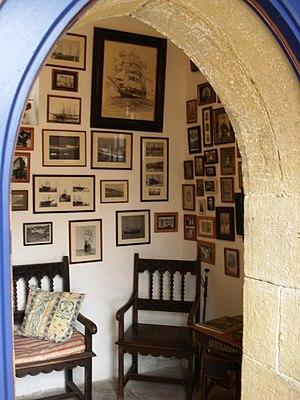
La Mauresque le musée Légasse 02
La villa mauresque, inscrite monument historique depuis 2010, est située à Hendaye dans le département des Pyrénées-Atlantiques en région Nouvelle-Aquitaine.